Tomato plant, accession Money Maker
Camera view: horizontal (90 deg, fisheye); turntable rotation: 60 degrees
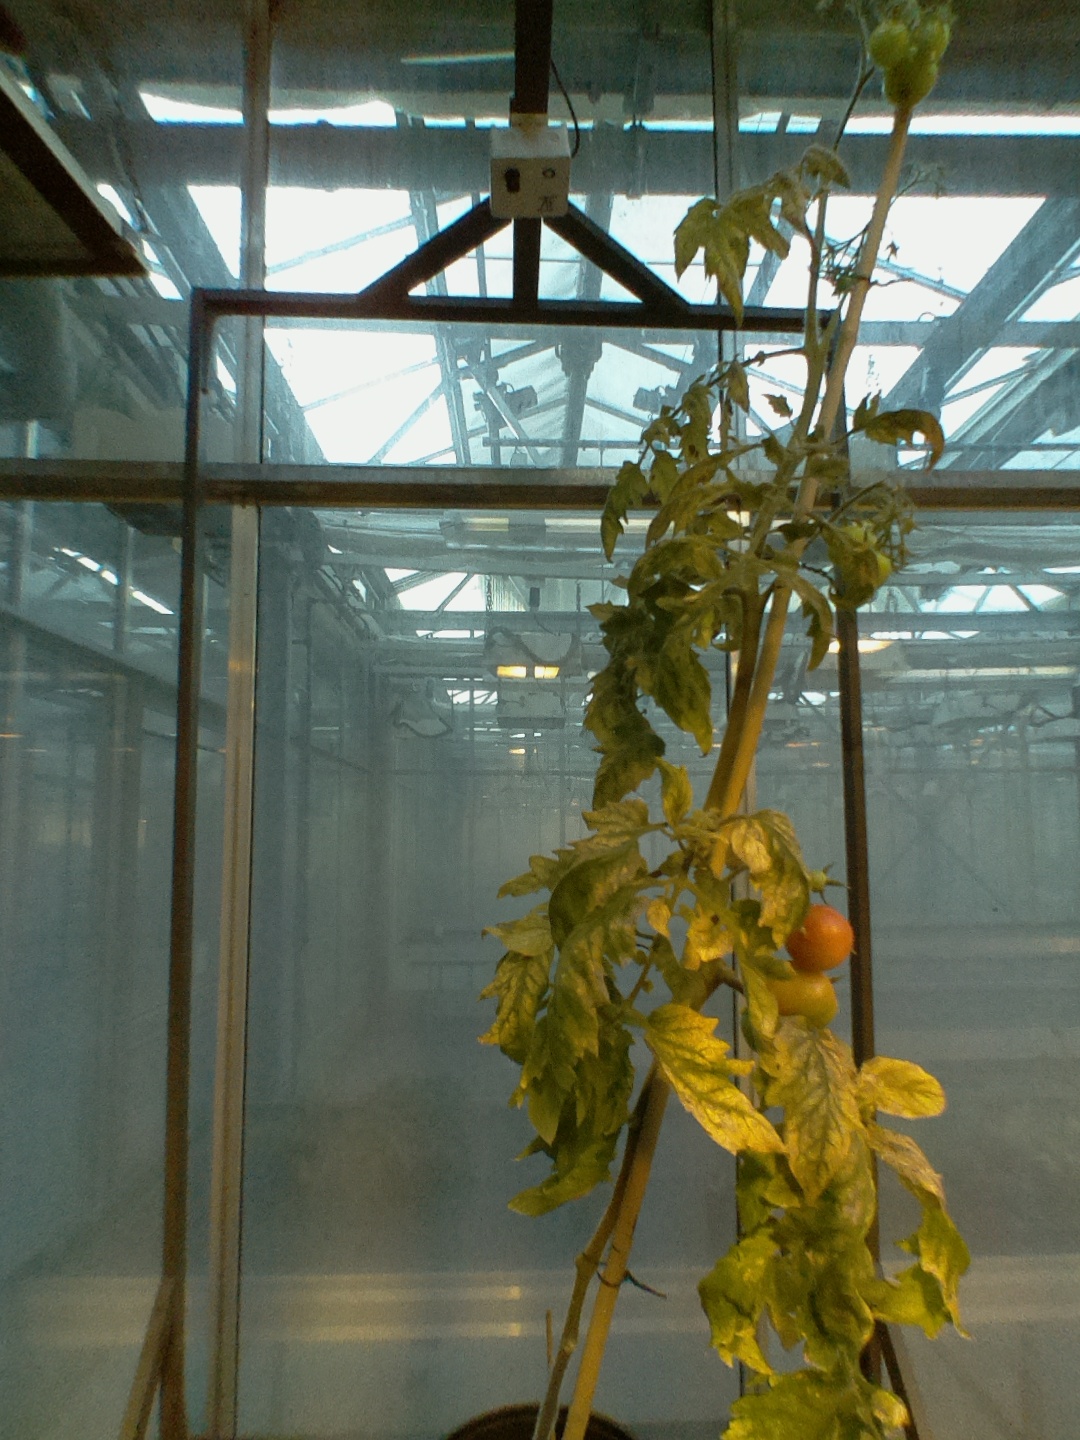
BBCH growth stage 83: 30%-40% of fruits show typical fully ripe color